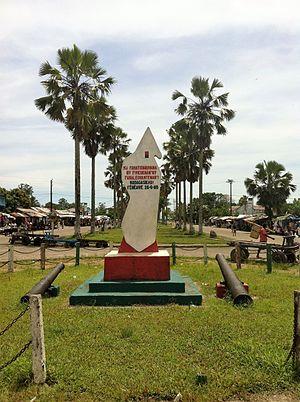
Plaque commémorative sur l'Avenue de l'Indépendance à Fenoarivo Atsinanana pour célébrer le jour de l'Indépendance de Madagascar sur la France, le 26 juin 1960.
Fenoarivo-Atsinanana est une ville malgache ayant statut de commune urbaine, située dans la région d'Analanjirofo, dans l'est de Madagascar. La population de la ville était estimée à 18 000 habitants en 2012.